Answer in natural language. Considering the relative positions, is black wooden spindleback chair (marked B) above or below black wooden spindleback chair (marked A)? Choose between the following options: above or below
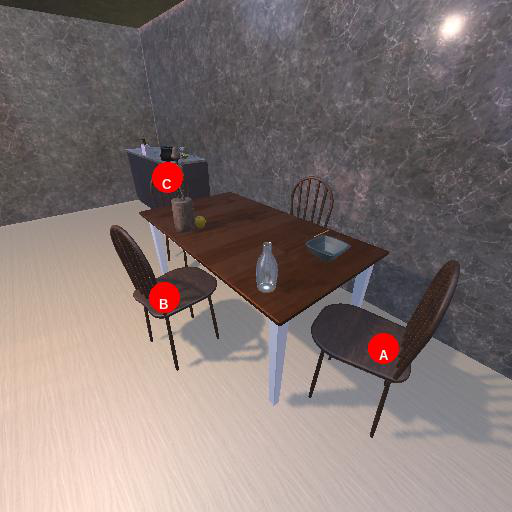
<answer>above</answer>